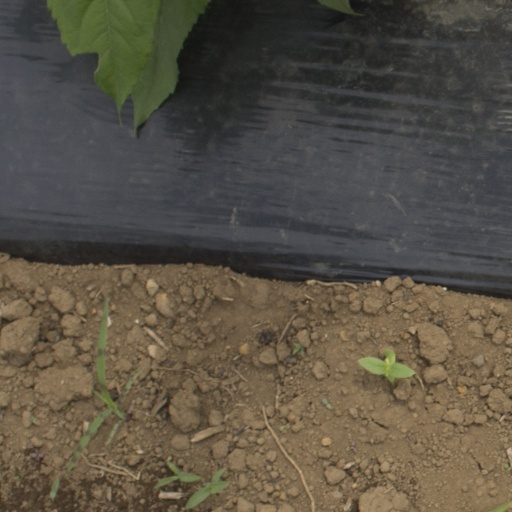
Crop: Jerusalem artichoke